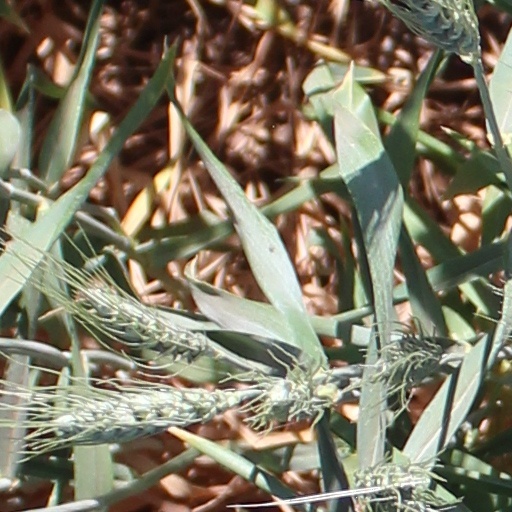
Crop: wheat